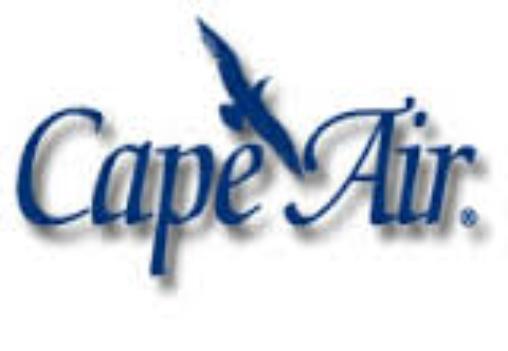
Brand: cape air
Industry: Transportation